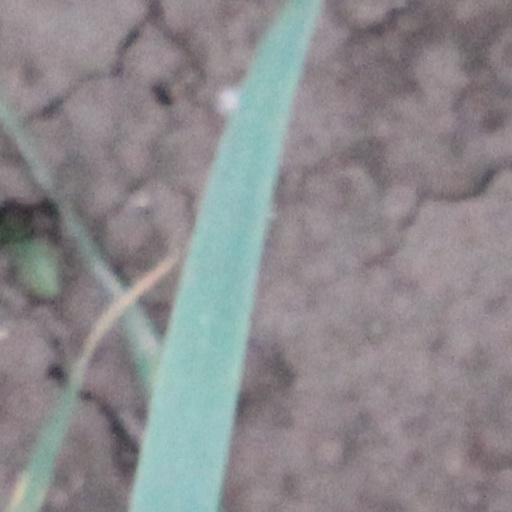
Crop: wheat